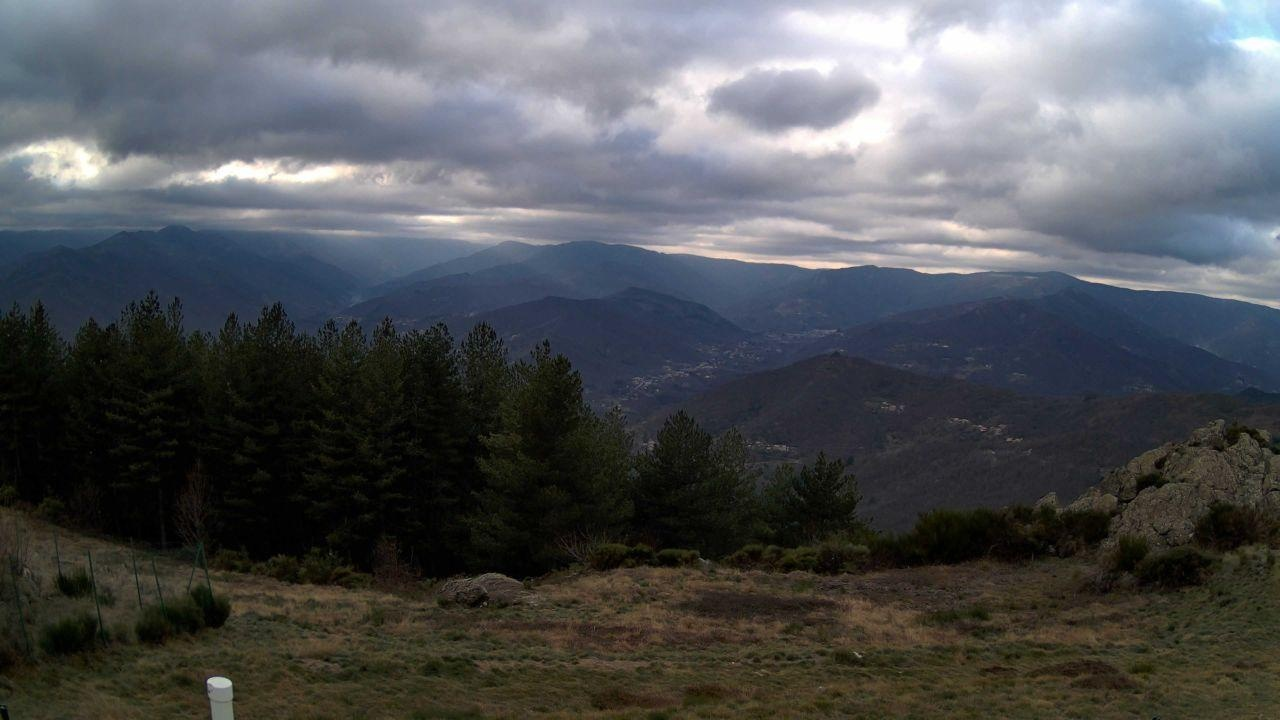
Fire: no
Smoke: yes